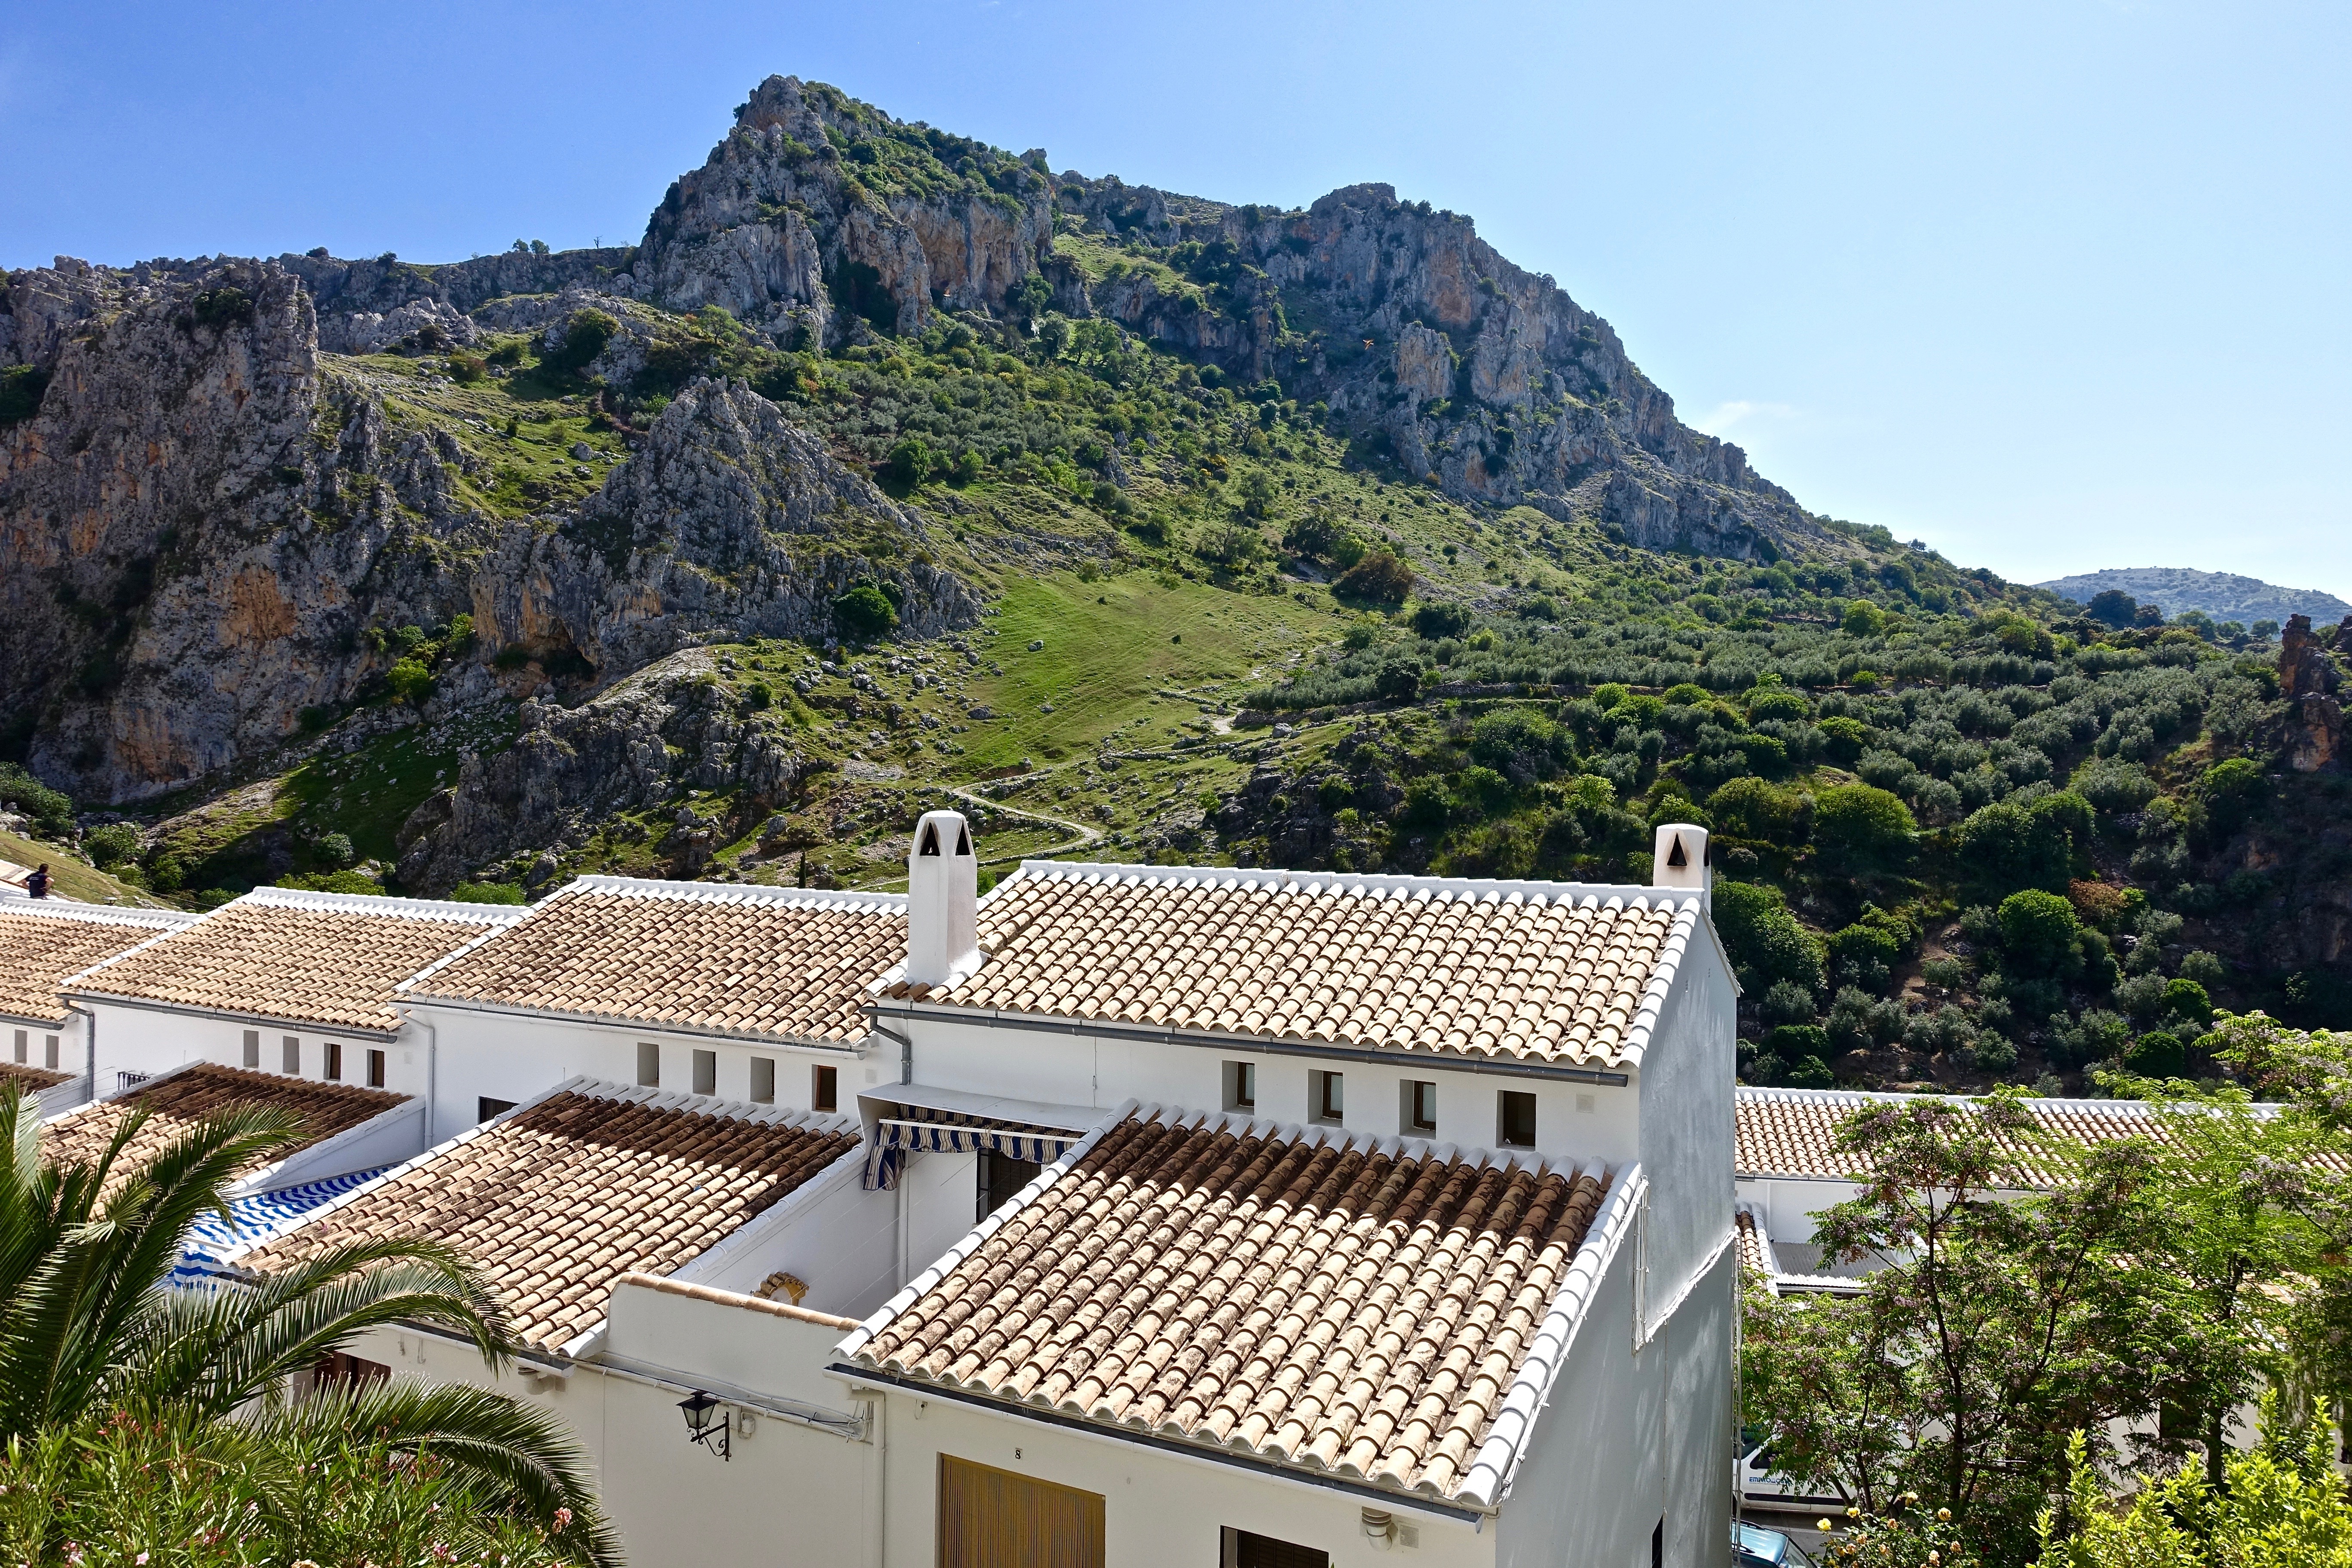
mountain, white, villa, town, view, mountain range, panorama, vacation, village, scenic, cottage, property, tourism, buildings, resort, mountains, rooftops, tiles, estate, human settlement